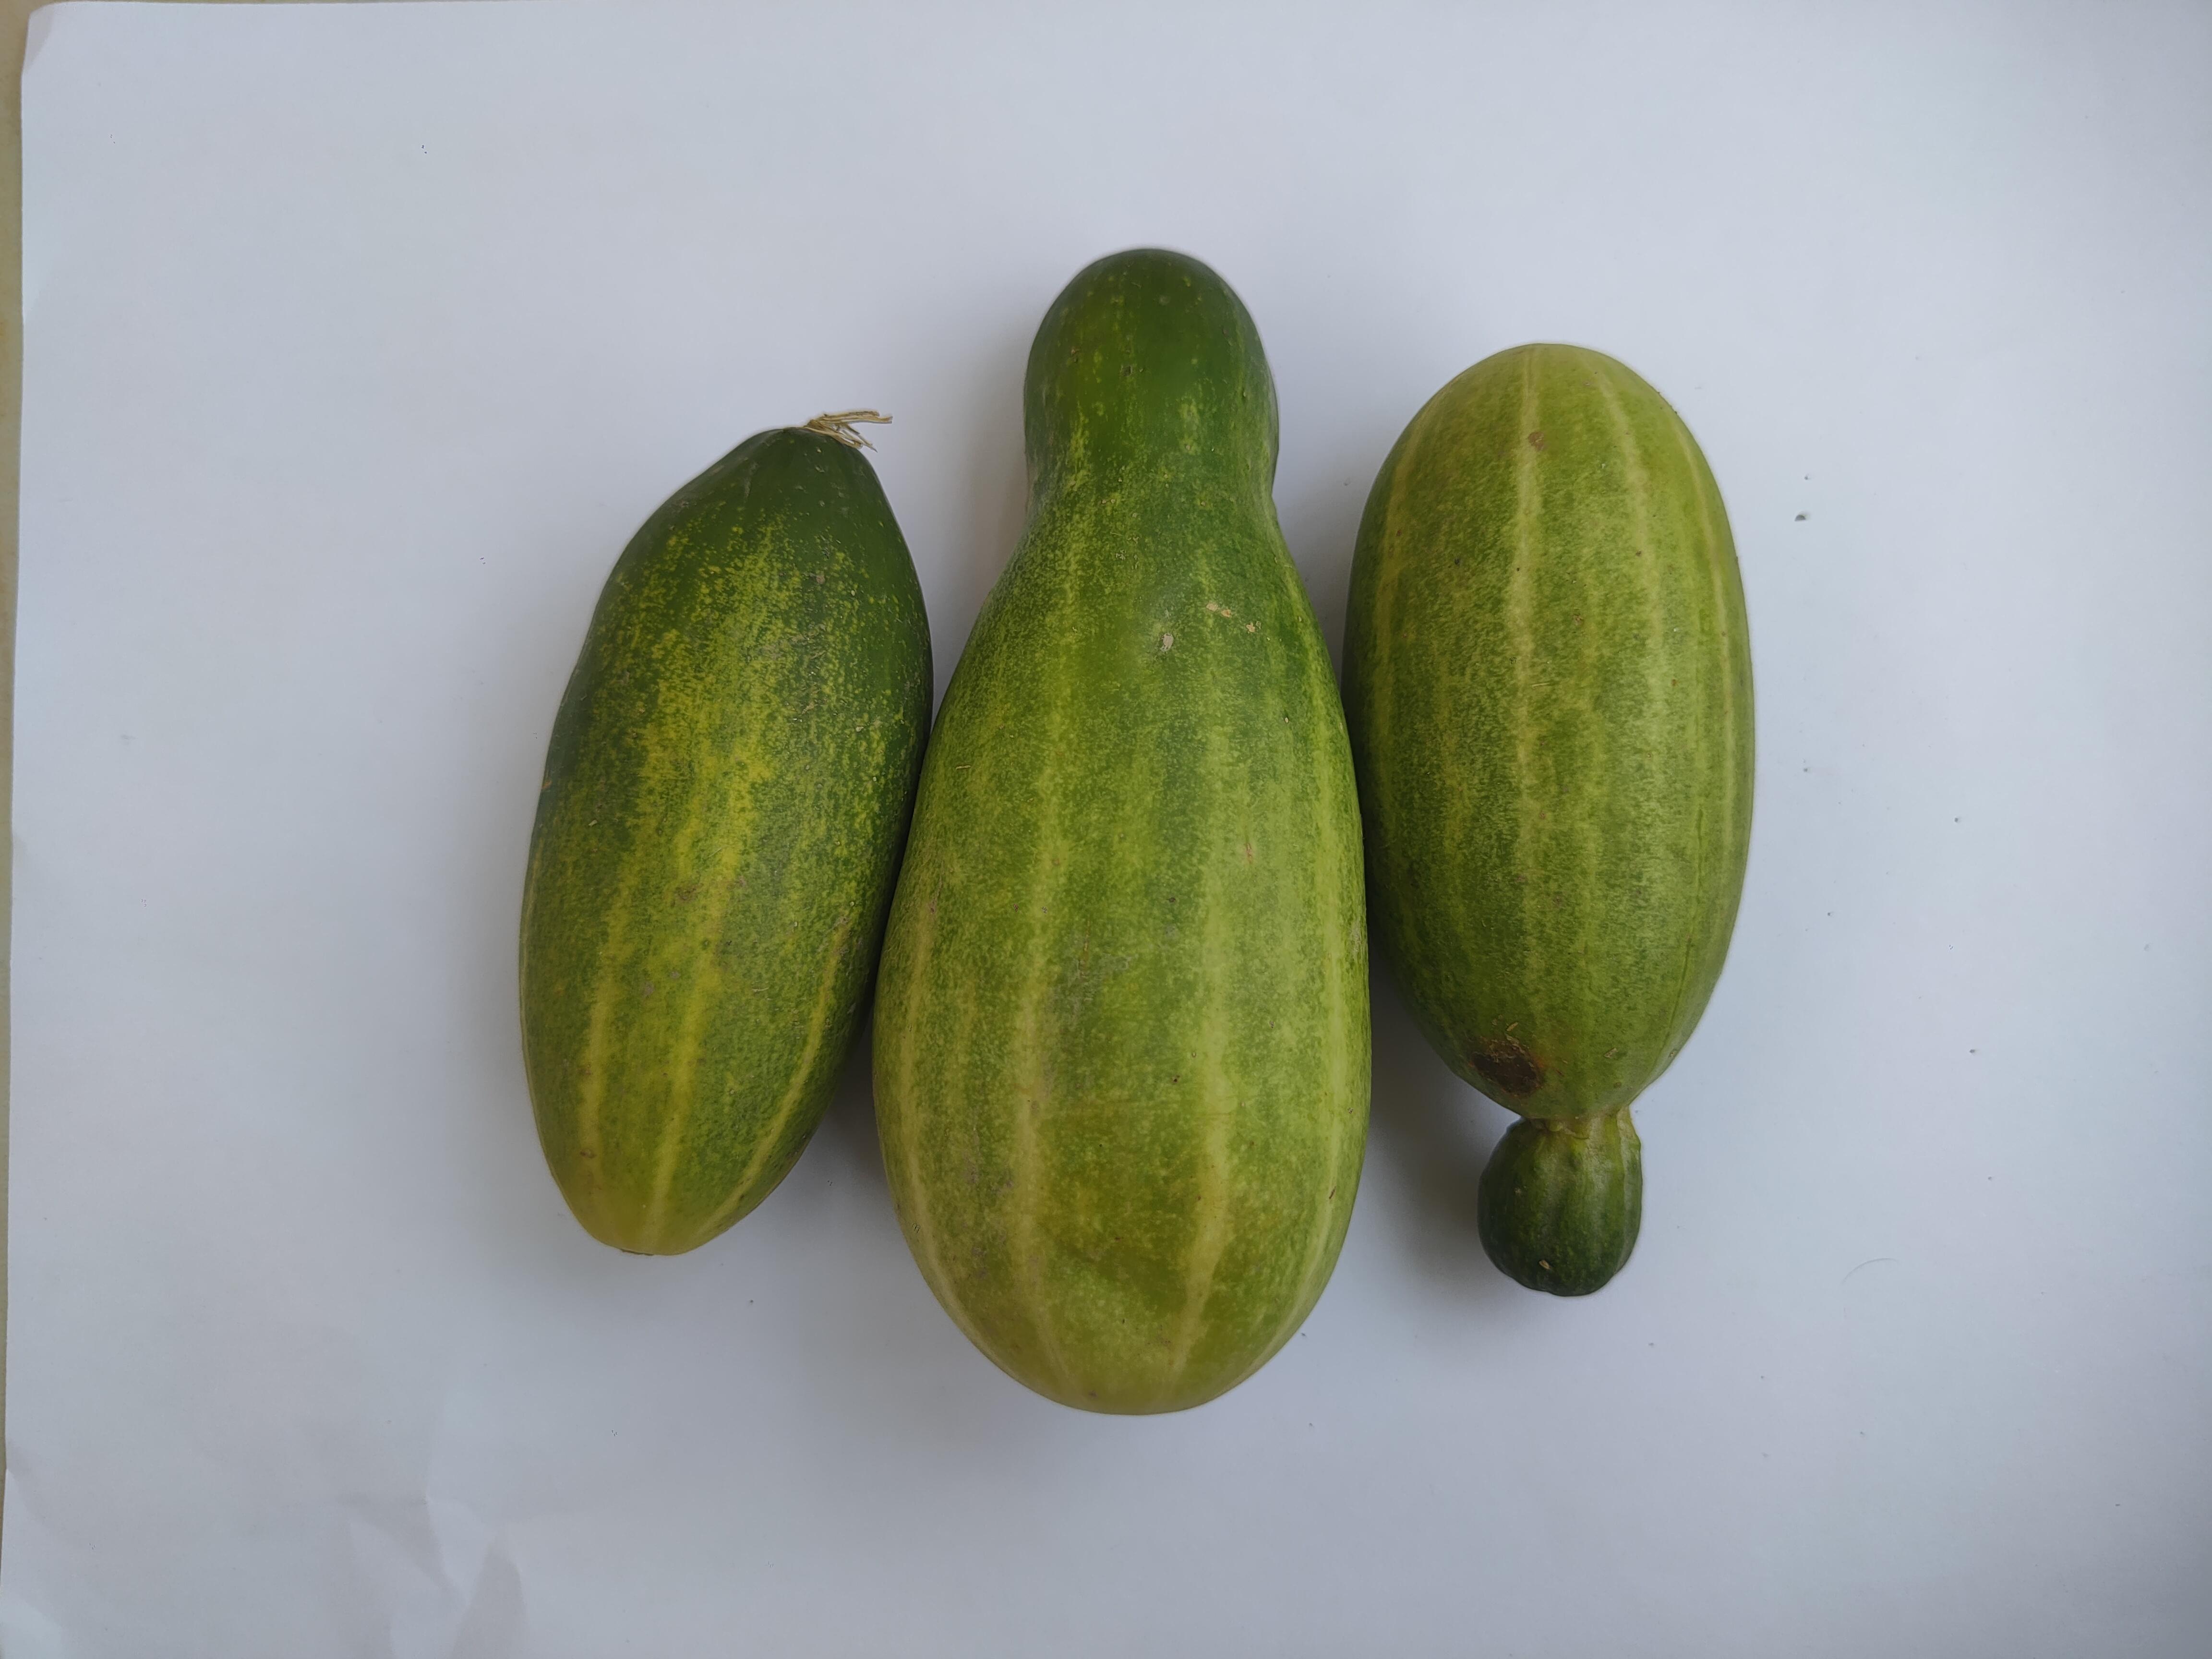
Label: Cucumber